Etsuko Hirose

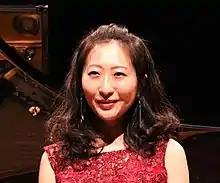
Etsuko Hirose at La Folle Journée of Nantes (2018)

Born in Nagoya, Hirose started playing the piano at the age of three. When she was 6 years old, she interpreted Mozart's Piano Concerto No. 26. At the age of 15, after having given many concerts, she moved to France. She entered the École Normale de Musique de Paris in Germaine Mounier's class and graduated unanimously. She then joined the Conservatoire national supérieur de musique et de danse (CNSM) with Bruno Rigutto and Nicholas Angelich as professors In 1997, she won first prize in the Martha Argerich competition, which marked the beginning of her solo career. In 1999, she was unanimously awarded the first prize for piano by the CNSM and the Daniel Magne prize. In 2000, she was given an honorable mention at the XIV International Chopin Piano Competition.